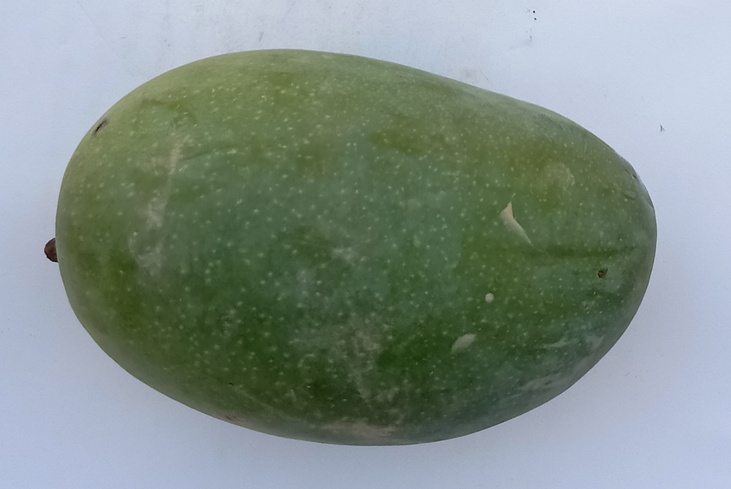
Mango variety: Chaunsa (Black)